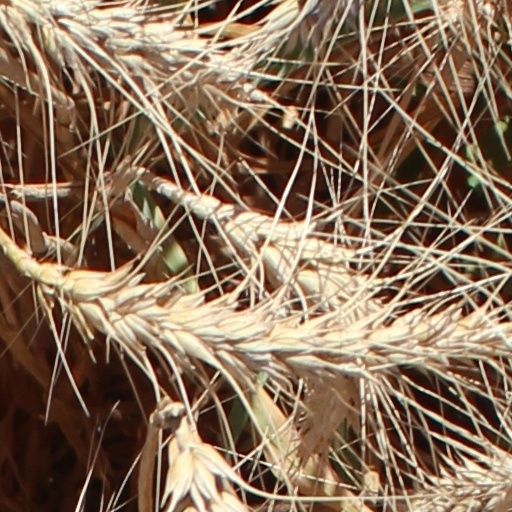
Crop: wheat